Sonia (singer)

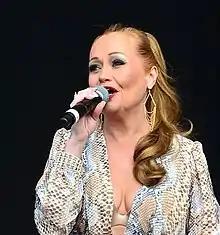
Sonia performing in 2014

Sonia Evans (born 13 February 1971), known mononymously as Sonia, is an English pop singer from Liverpool. She had a 1989 UK number one hit with "You'll Never Stop Me Loving You" and became the first female UK artist to achieve five top 20 hit singles from one album. She represented the United Kingdom in the 1993 Eurovision Song Contest, where she finished second with the song "Better the Devil You Know".